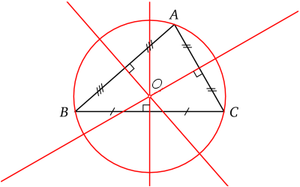
Médiatrice et cercle circonscrit d'un triangle.
En géométrie du triangle, le cercle circonscrit à un triangle est l'unique cercle passant par ses trois sommets.
En géométrie euclidienne, un triangle est une figure plane, formée par trois points appelés sommets, par les trois segments qui les relient, appelés côtés, délimitant un domaine du plan appelé intérieur.